Oerip Soemohardjo

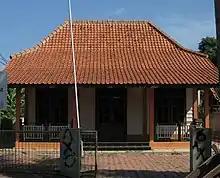
The Soemohardjo family home in Sindurjan

Oerip Soemohardjo was born Moehammad Sidik ("Little Muhammad") in his family's home in Sindurjan, Purworejo, Dutch East Indies (a colony of the Netherlands), on 22 February 1893. He was the first son born to Soemohardjo, a headmaster and son of a local Muslim leader, and his wife, the daughter of Raden Tumenggung Widjojokoesoemo, the regent of Trenggalek; the family later had two more sons, Iskandar and Soekirno, as well as three daughters. The boys were raised partly by servants, and at a young age Sidik began showing leadership qualities, commanding groups of neighbourhood children in fishing and games of football. The brothers attended the school for Javanese headed by their father, and as a result received special treatment; this led to them becoming complacent and frequently misbehaving.